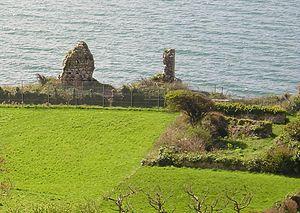
Les falaises de Great Orme forment un promontoire crayeux de la côte septentrionale du pays de Galles, non loin de la ville de Llandudno. Dans un poème de Gwalchmai ap Meilyr, elles sont appelées Cyngreawdr Fynydd. Le nom anglais est une corruption du vieux norrois signifiant « serpent de mer », par allusion à l'aspect de la côte. Par opposition, Little Orme est un autre cap crayeux plus modeste de la côte orientale de la baie de Llandudno dans la paroisse de Llanrhos.